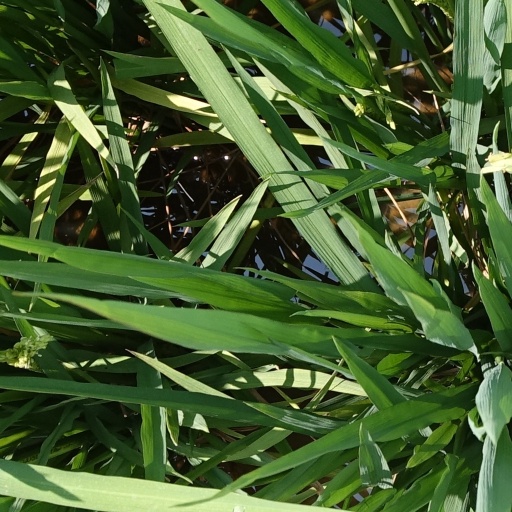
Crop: rice